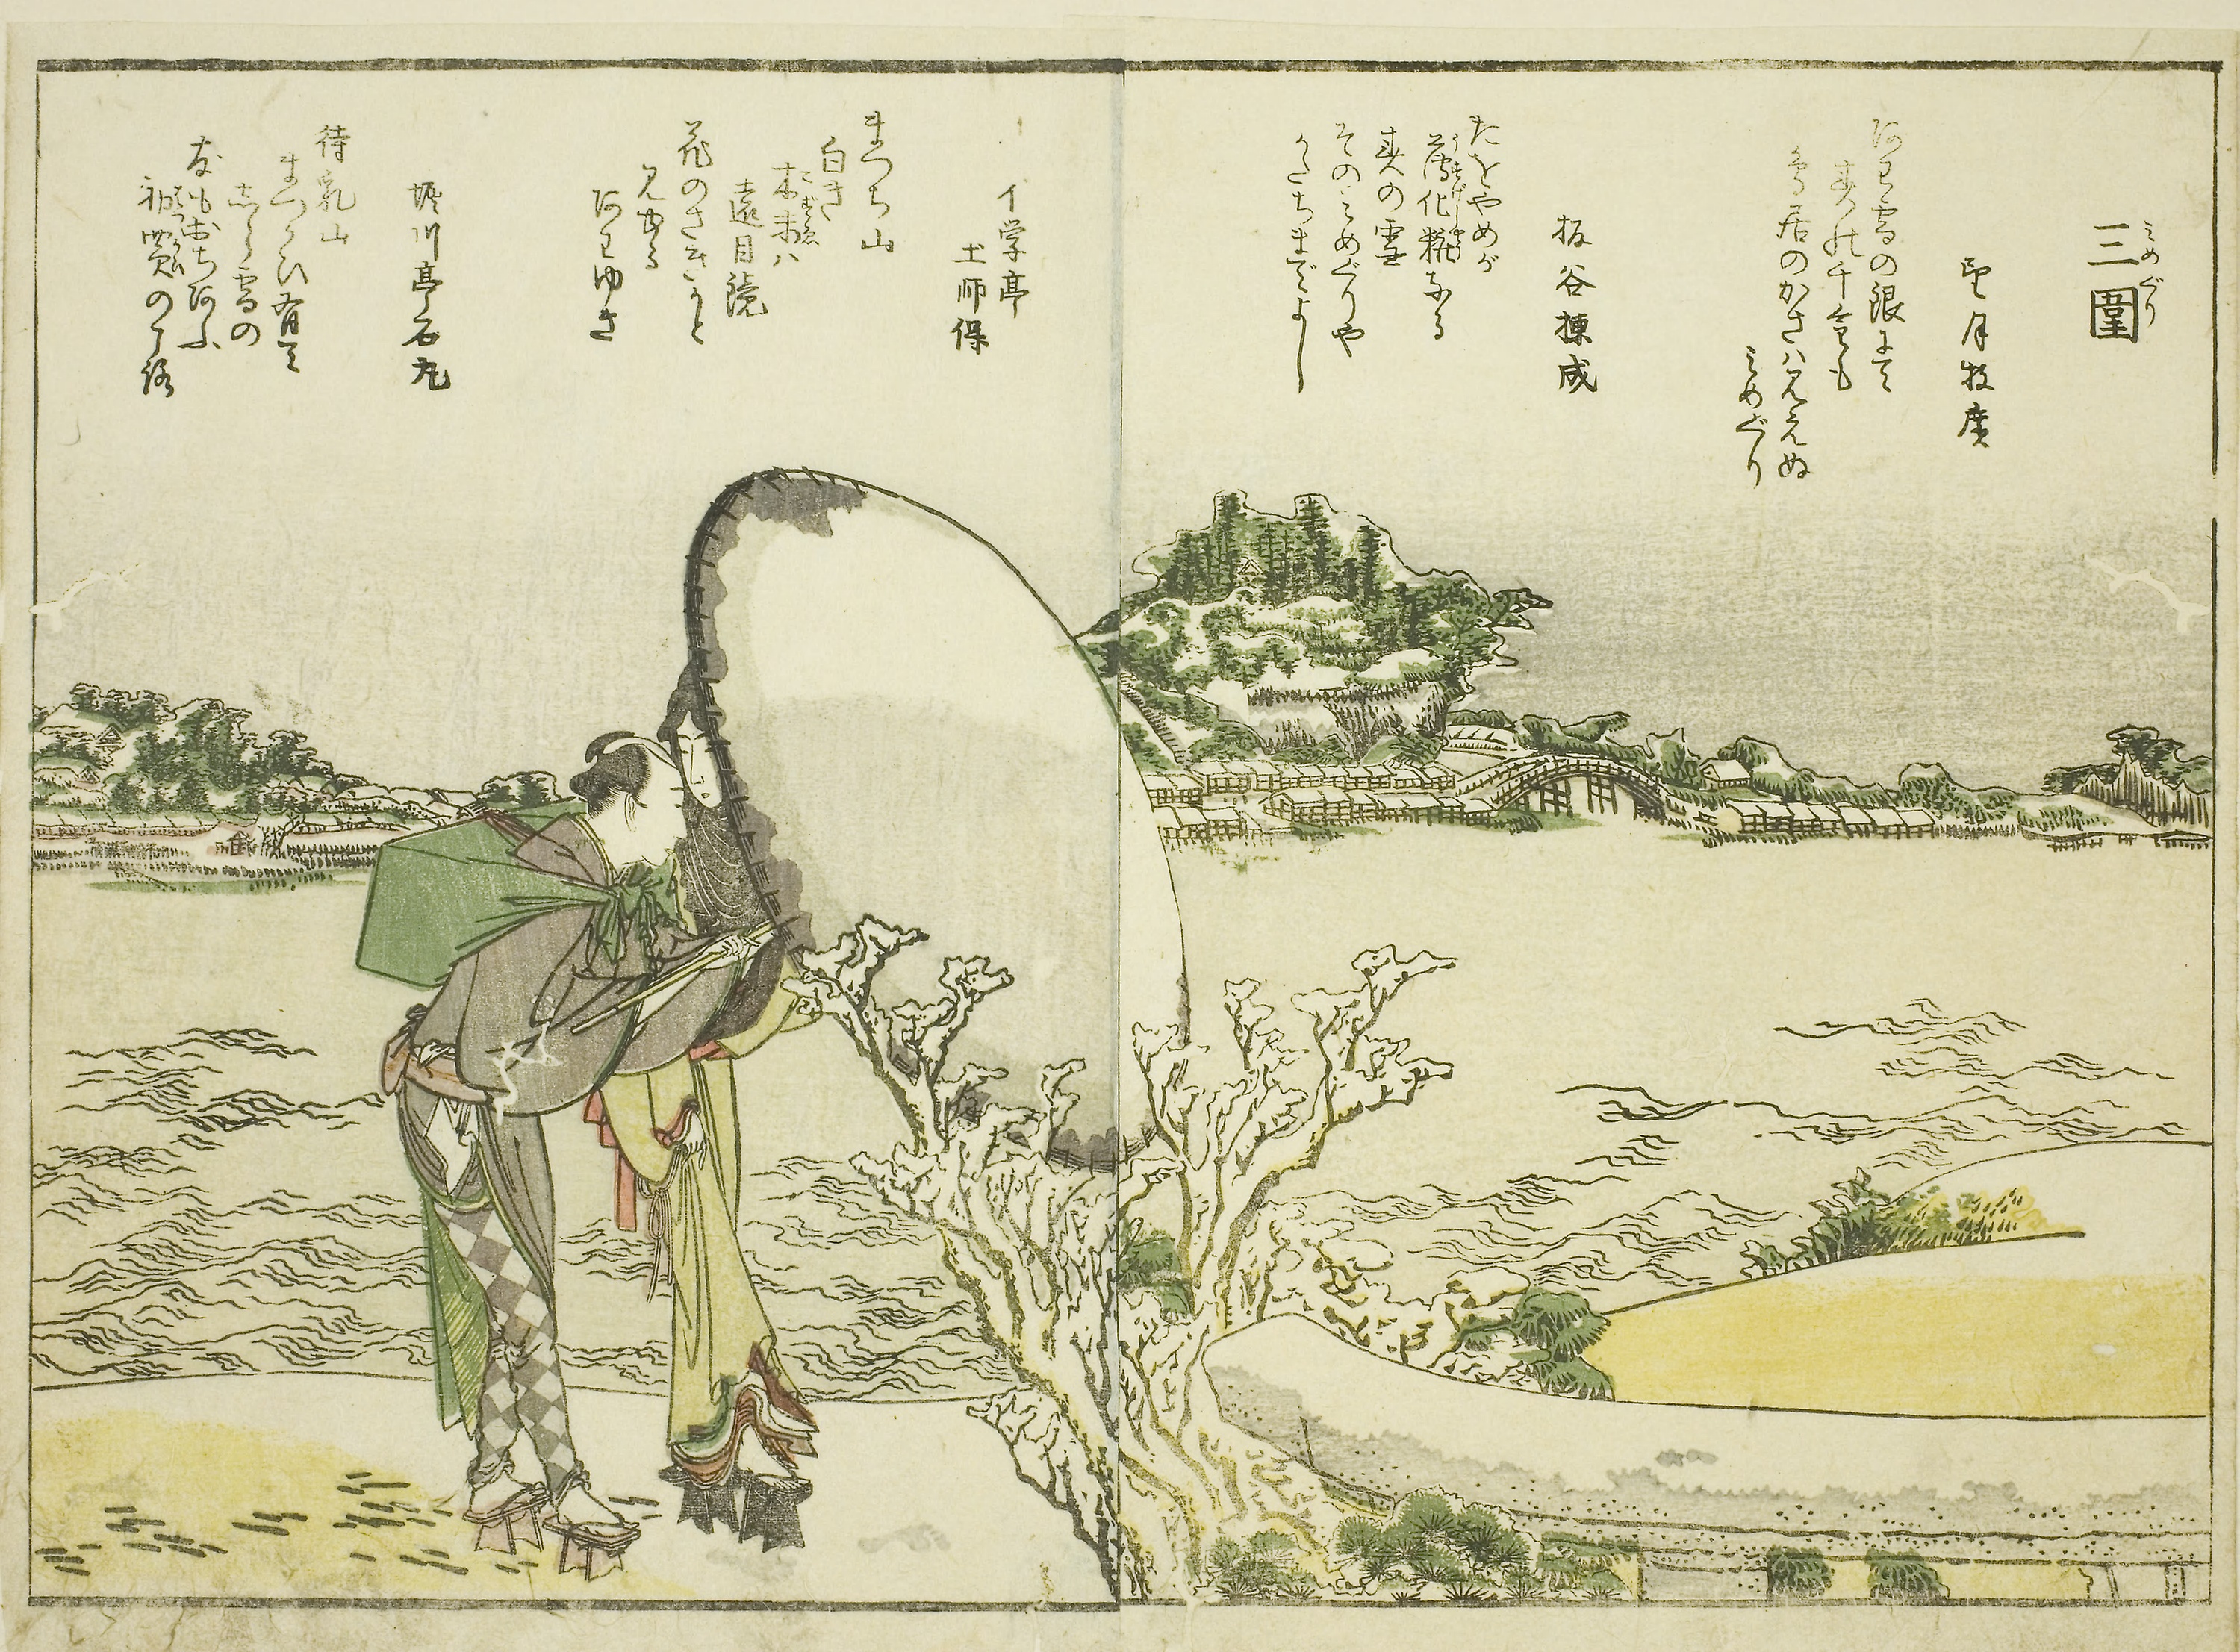
botany, illustration, organism, tree, plant, art, drawing